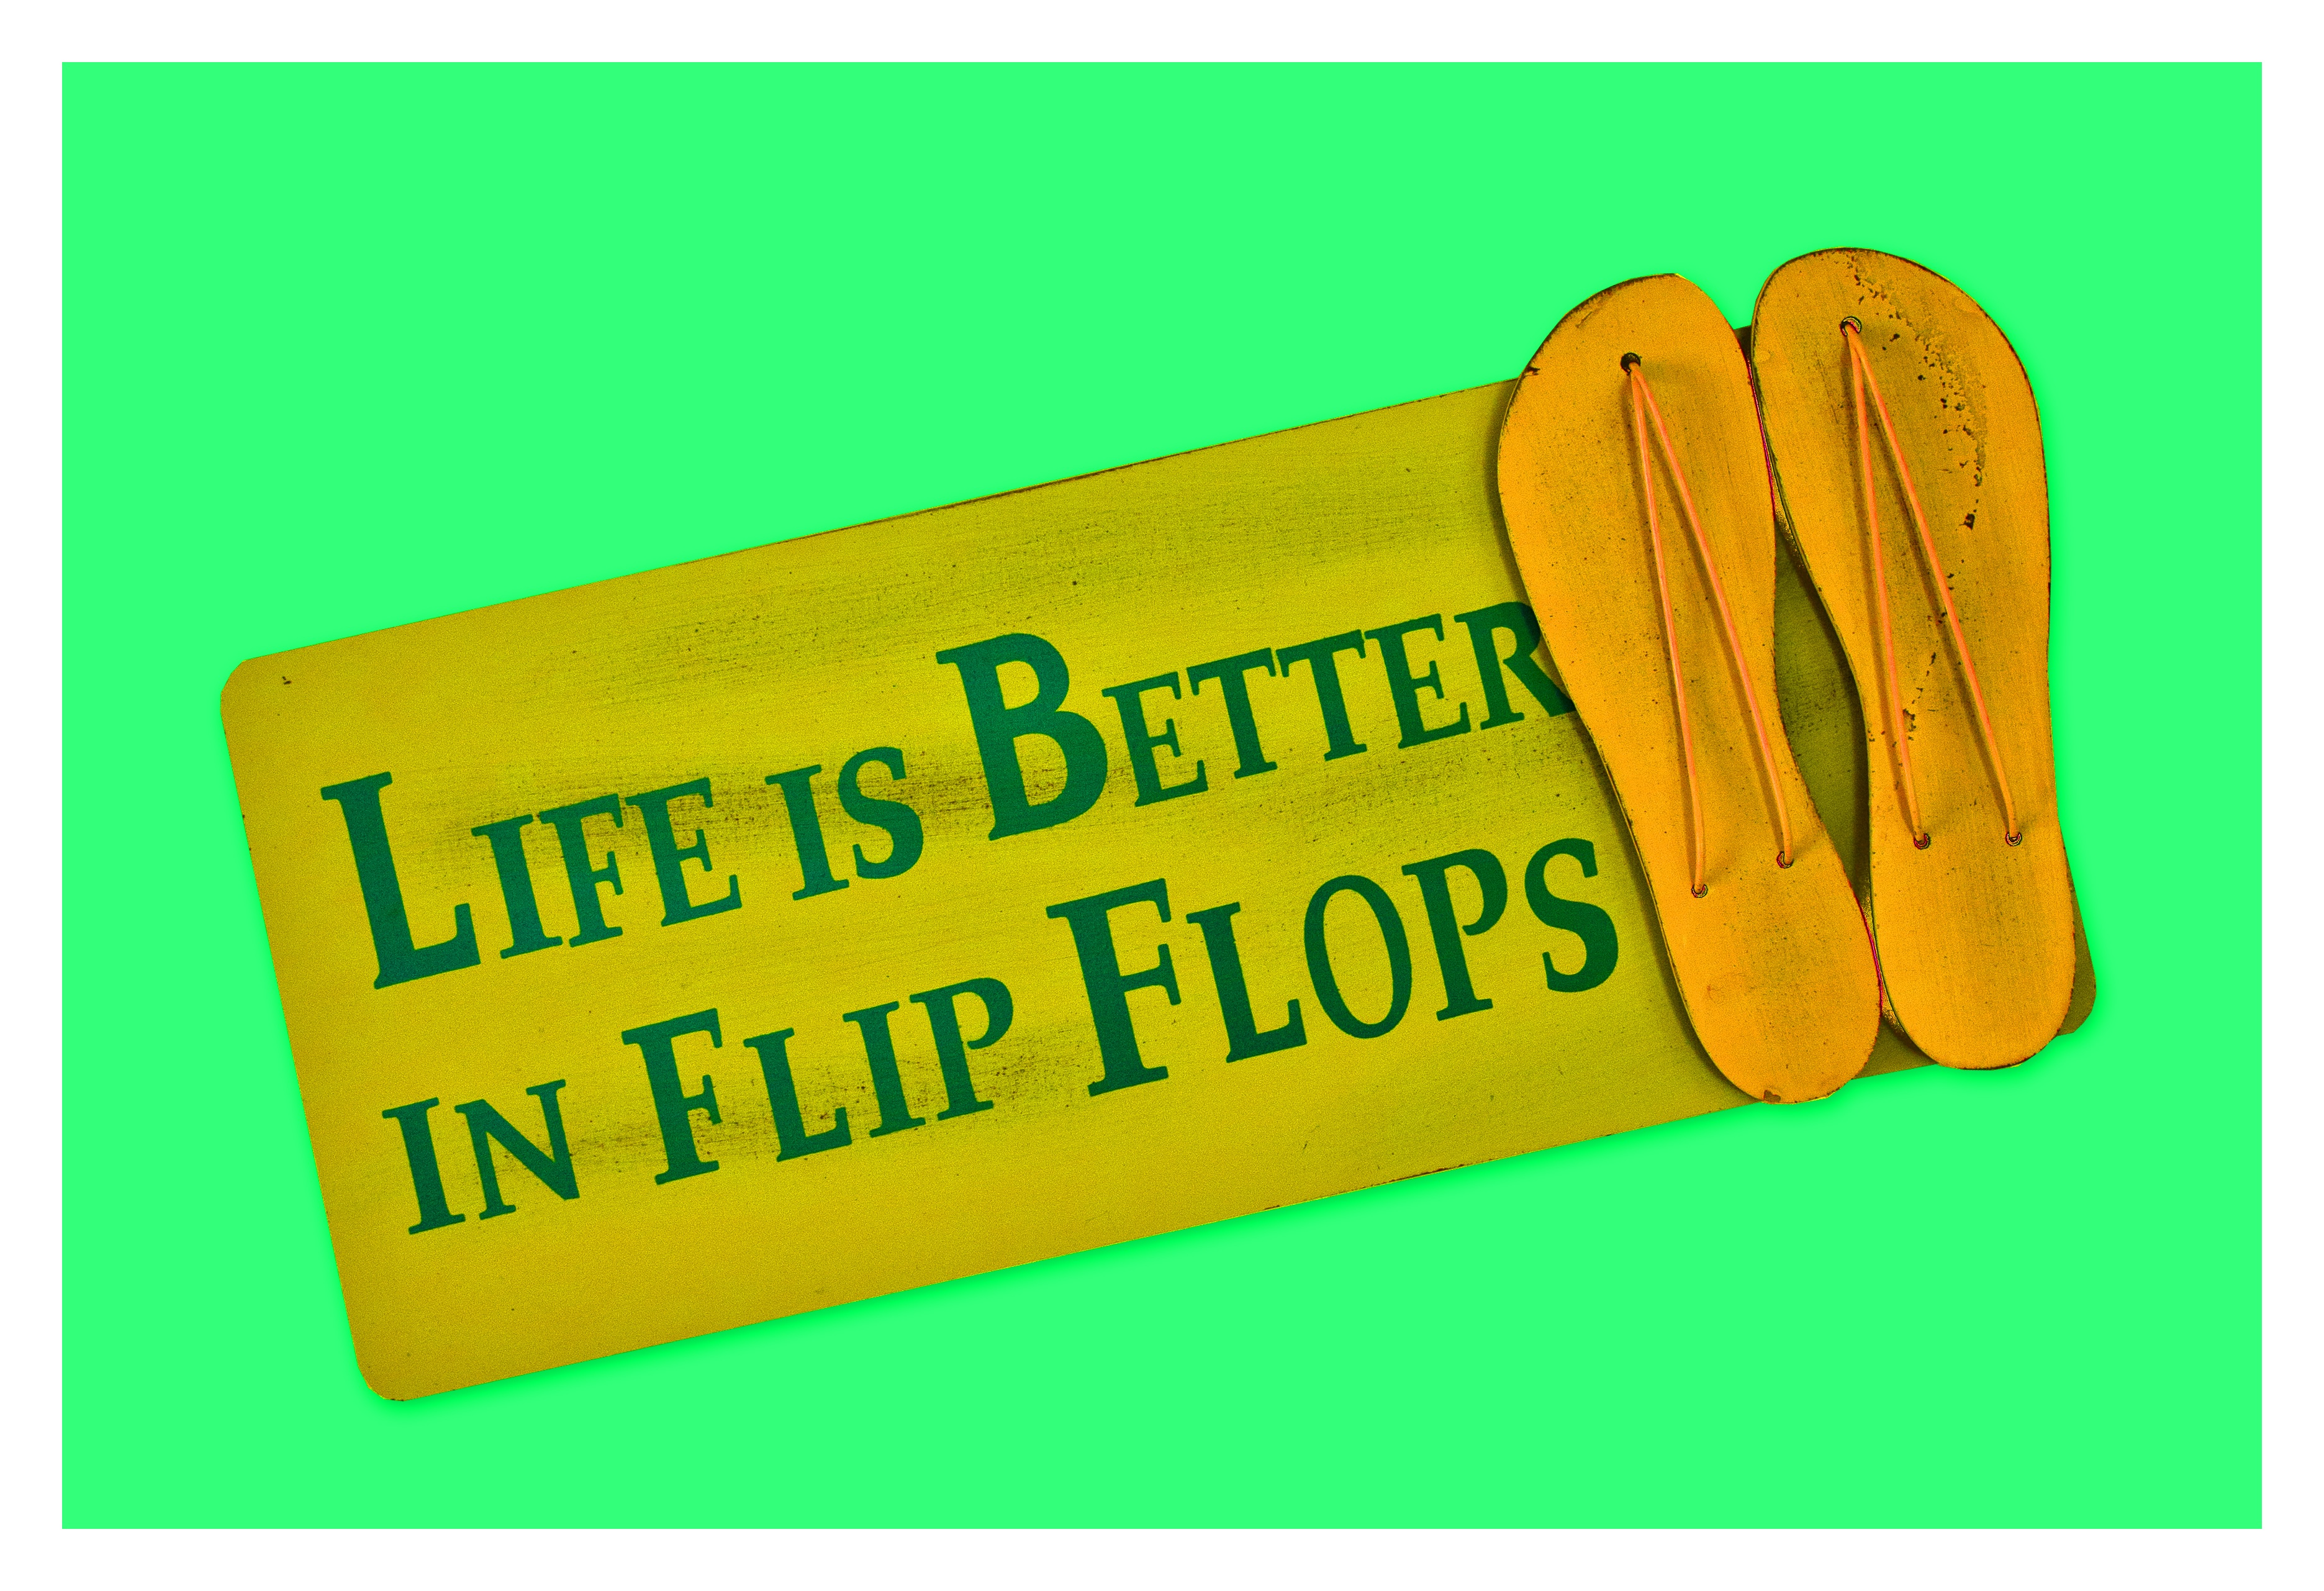
summer, live, yellow, label, brand, font, shoes, illustration, happiness, text, shield, postcard, funny, greeting card, pleasure, friendly, saying, cartoon, better, way of life, flip flops